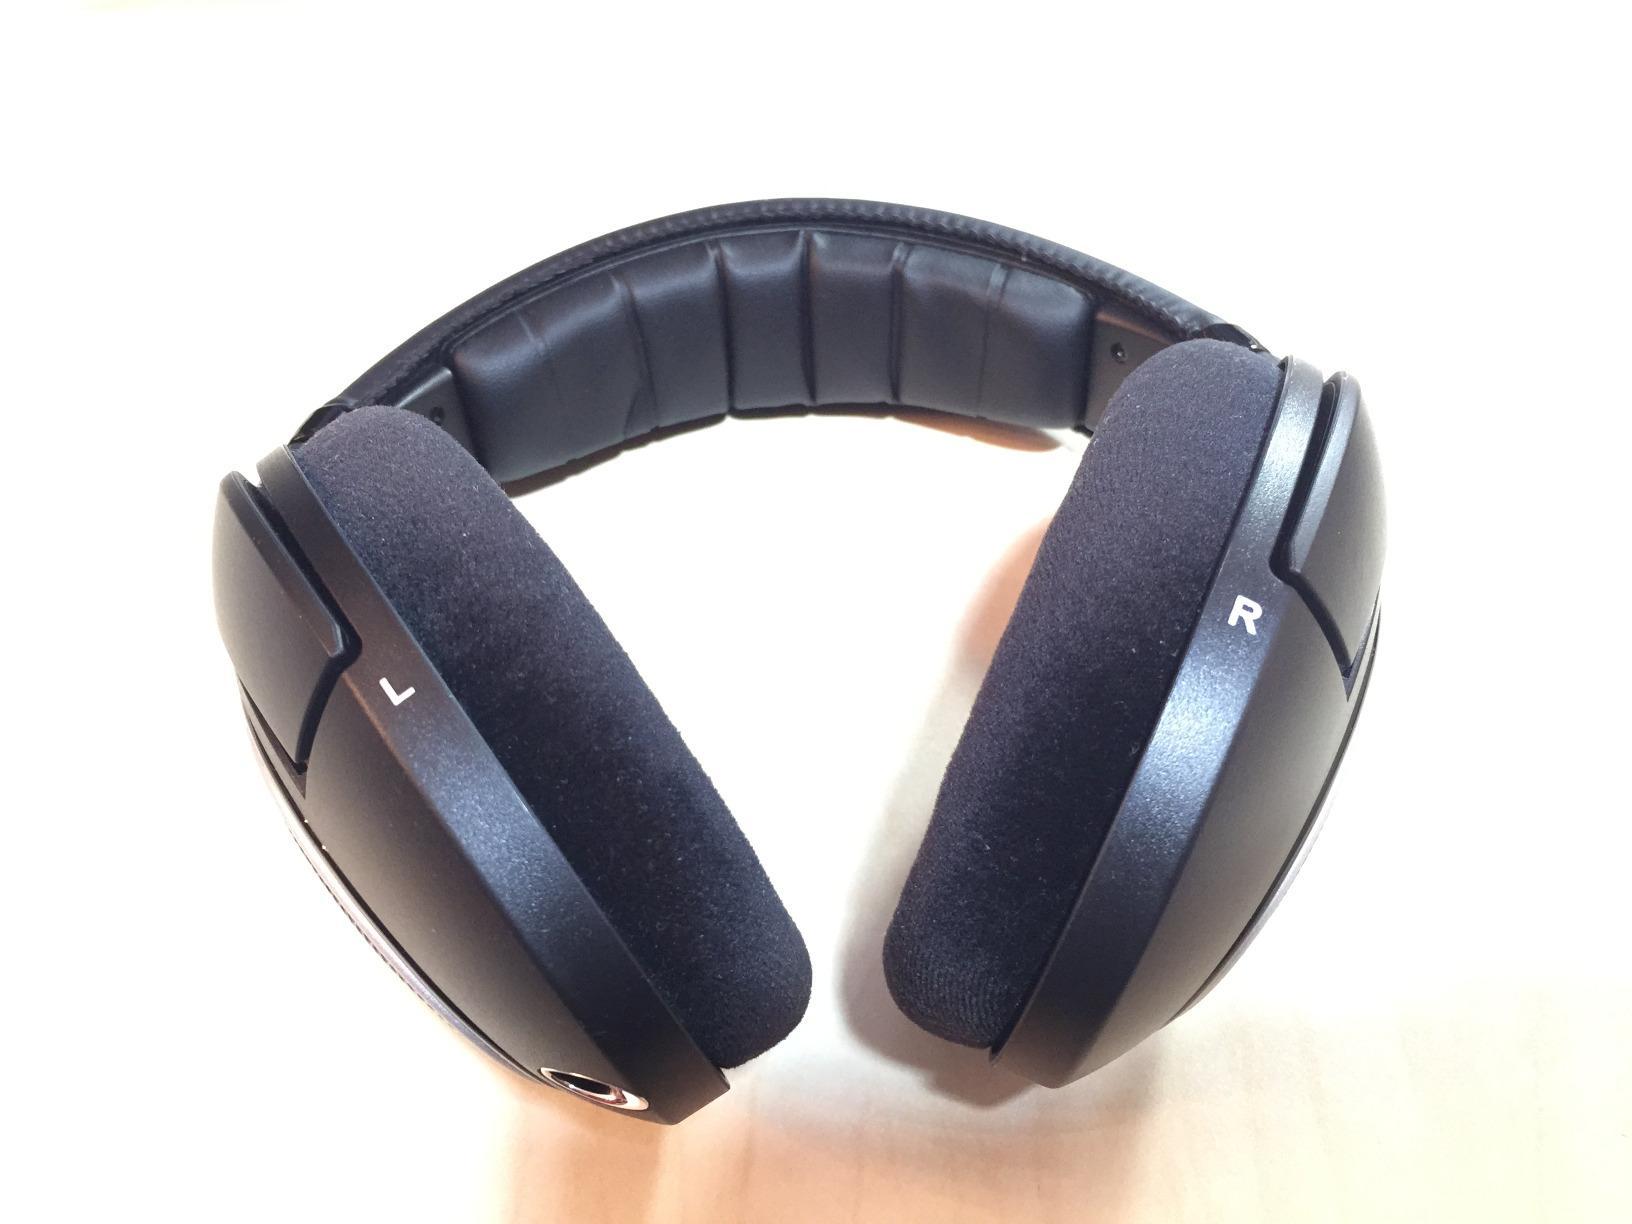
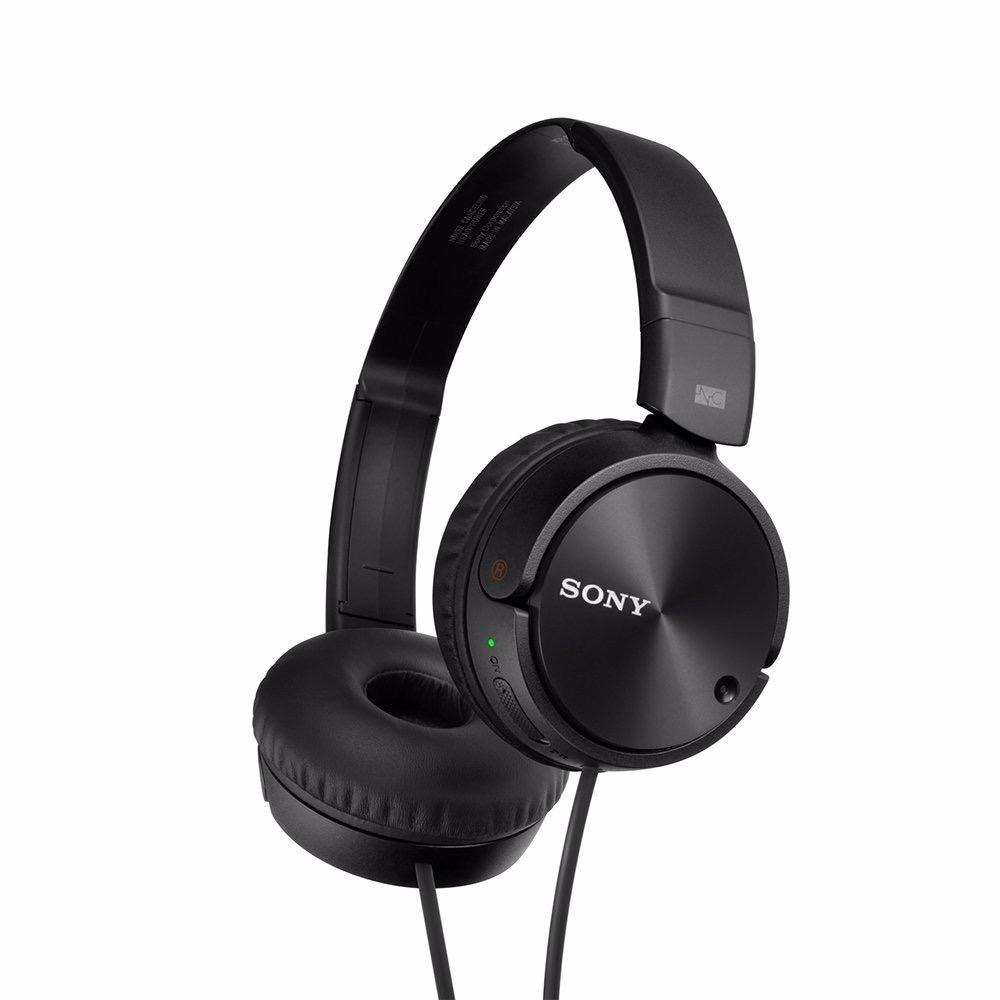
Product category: headphones
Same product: no